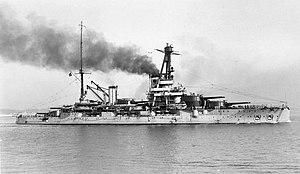
Cette page donne la liste des cuirassés et croiseurs de bataille coulés pendant la Seconde Guerre mondiale.
Cette liste dresse les plus grandes catastrophes maritimes pendant la Seconde Guerre mondiale au regard du nombre de victimes. Du fait de son contexte, une Seconde Guerre mondiale sanguinaire entachée de nombreux drames, ces catastrophes resteront longtemps quasi ignorées.
La Bretagne était un cuirassé français de la classe Bretagne, en service durant les Première et Seconde Guerre mondiale. Mis en service en 1915, il est coulé lors de l'attaque britannique sur Mers el-Kébir le 3 juillet 1940.